TCDD TVS2000

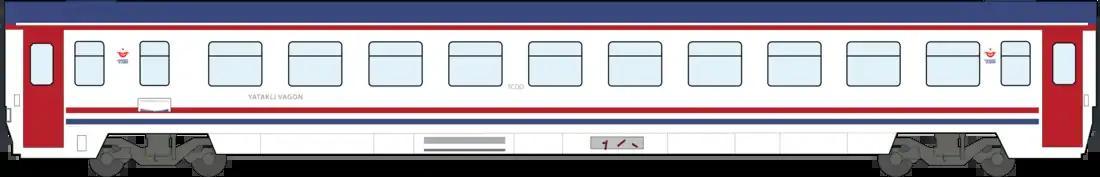
Sleeping car

Generator cars were introduced in 2005 to provide Head-end power to the rest of the train, since most Turkish locomotives do not supply HEP. These cars also provide a small quarters for the crew. A total of 88 were built. Variants with different underlying diesel engines exist.